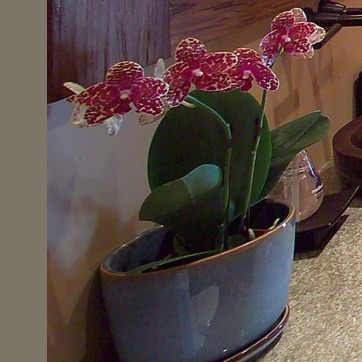
Material: foliage